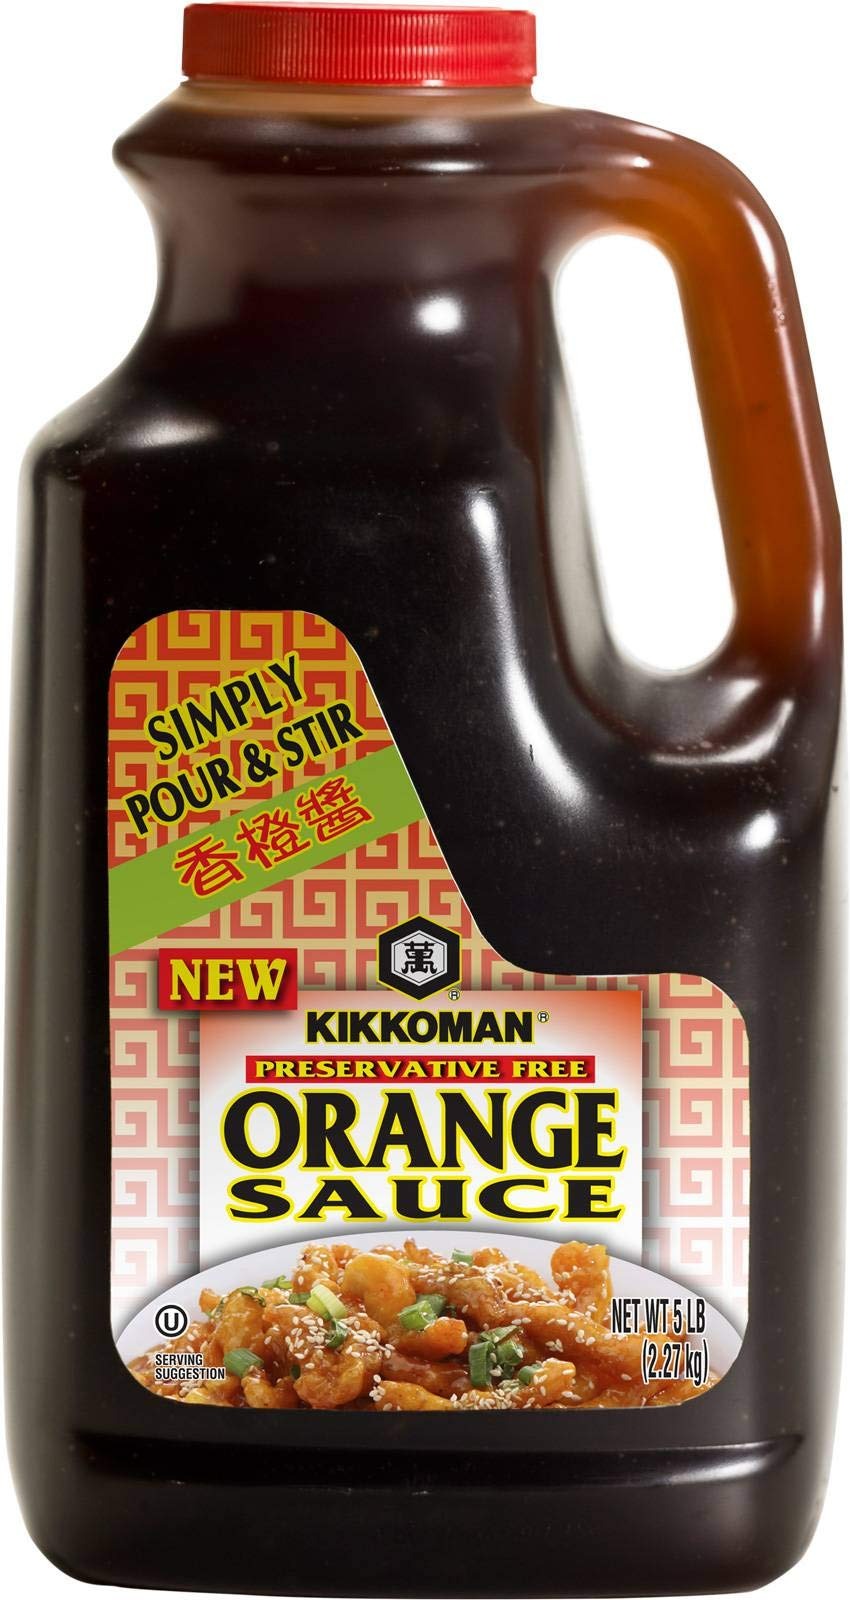
Item Name: Kikkoman Preservative Free Orange Sauce, 5 Pound -- 4 per case.
Product Description: Kikkoman Preservative Free Orange Sauce, 5 Pound -- 4 per case. Country of Origin: United States
Value: 4.0
Unit: Count

Price: 24.88